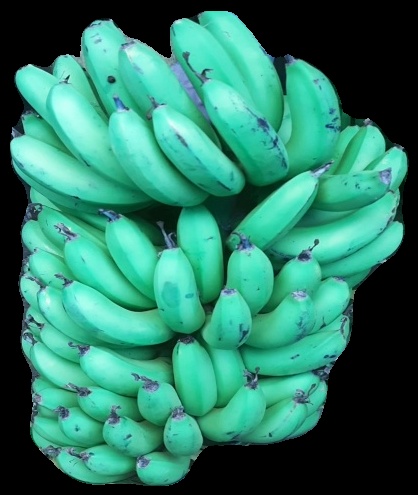
Variety: pachbale
Grade: grade1